Louis Michel Antoine Sahuc

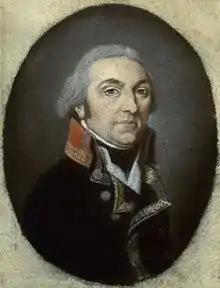
General Louis-Michel-Antoine Sahuc

Louis-Michel-Antoine, comte Sahuc, was a French army general born 7 January 1755 – died 24 October 1813, joined the French Royal Army and spent 20 years there before fighting in the French Revolutionary Wars. He rose to command a French cavalry regiment and later became a general officer. During the Napoleonic Wars he held important cavalry commands in three of Emperor Napoleon I of France's wars.